Roy Gratrix

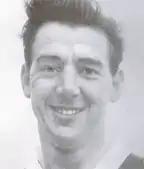

Roy Gratrix (9 February 1932 – 2002) was an English professional footballer. He played as a defender.